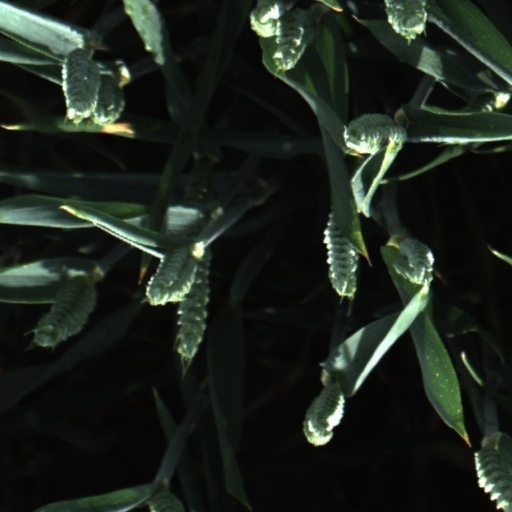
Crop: wheat